Culture of Malta

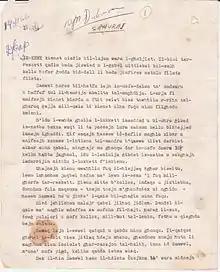
First page of the novel "Samuraj" by Frans Sammut

Car ownership in Malta is the fourth highest in Europe, given the small size of the islands. Like in the UK, traffic drives on the left.